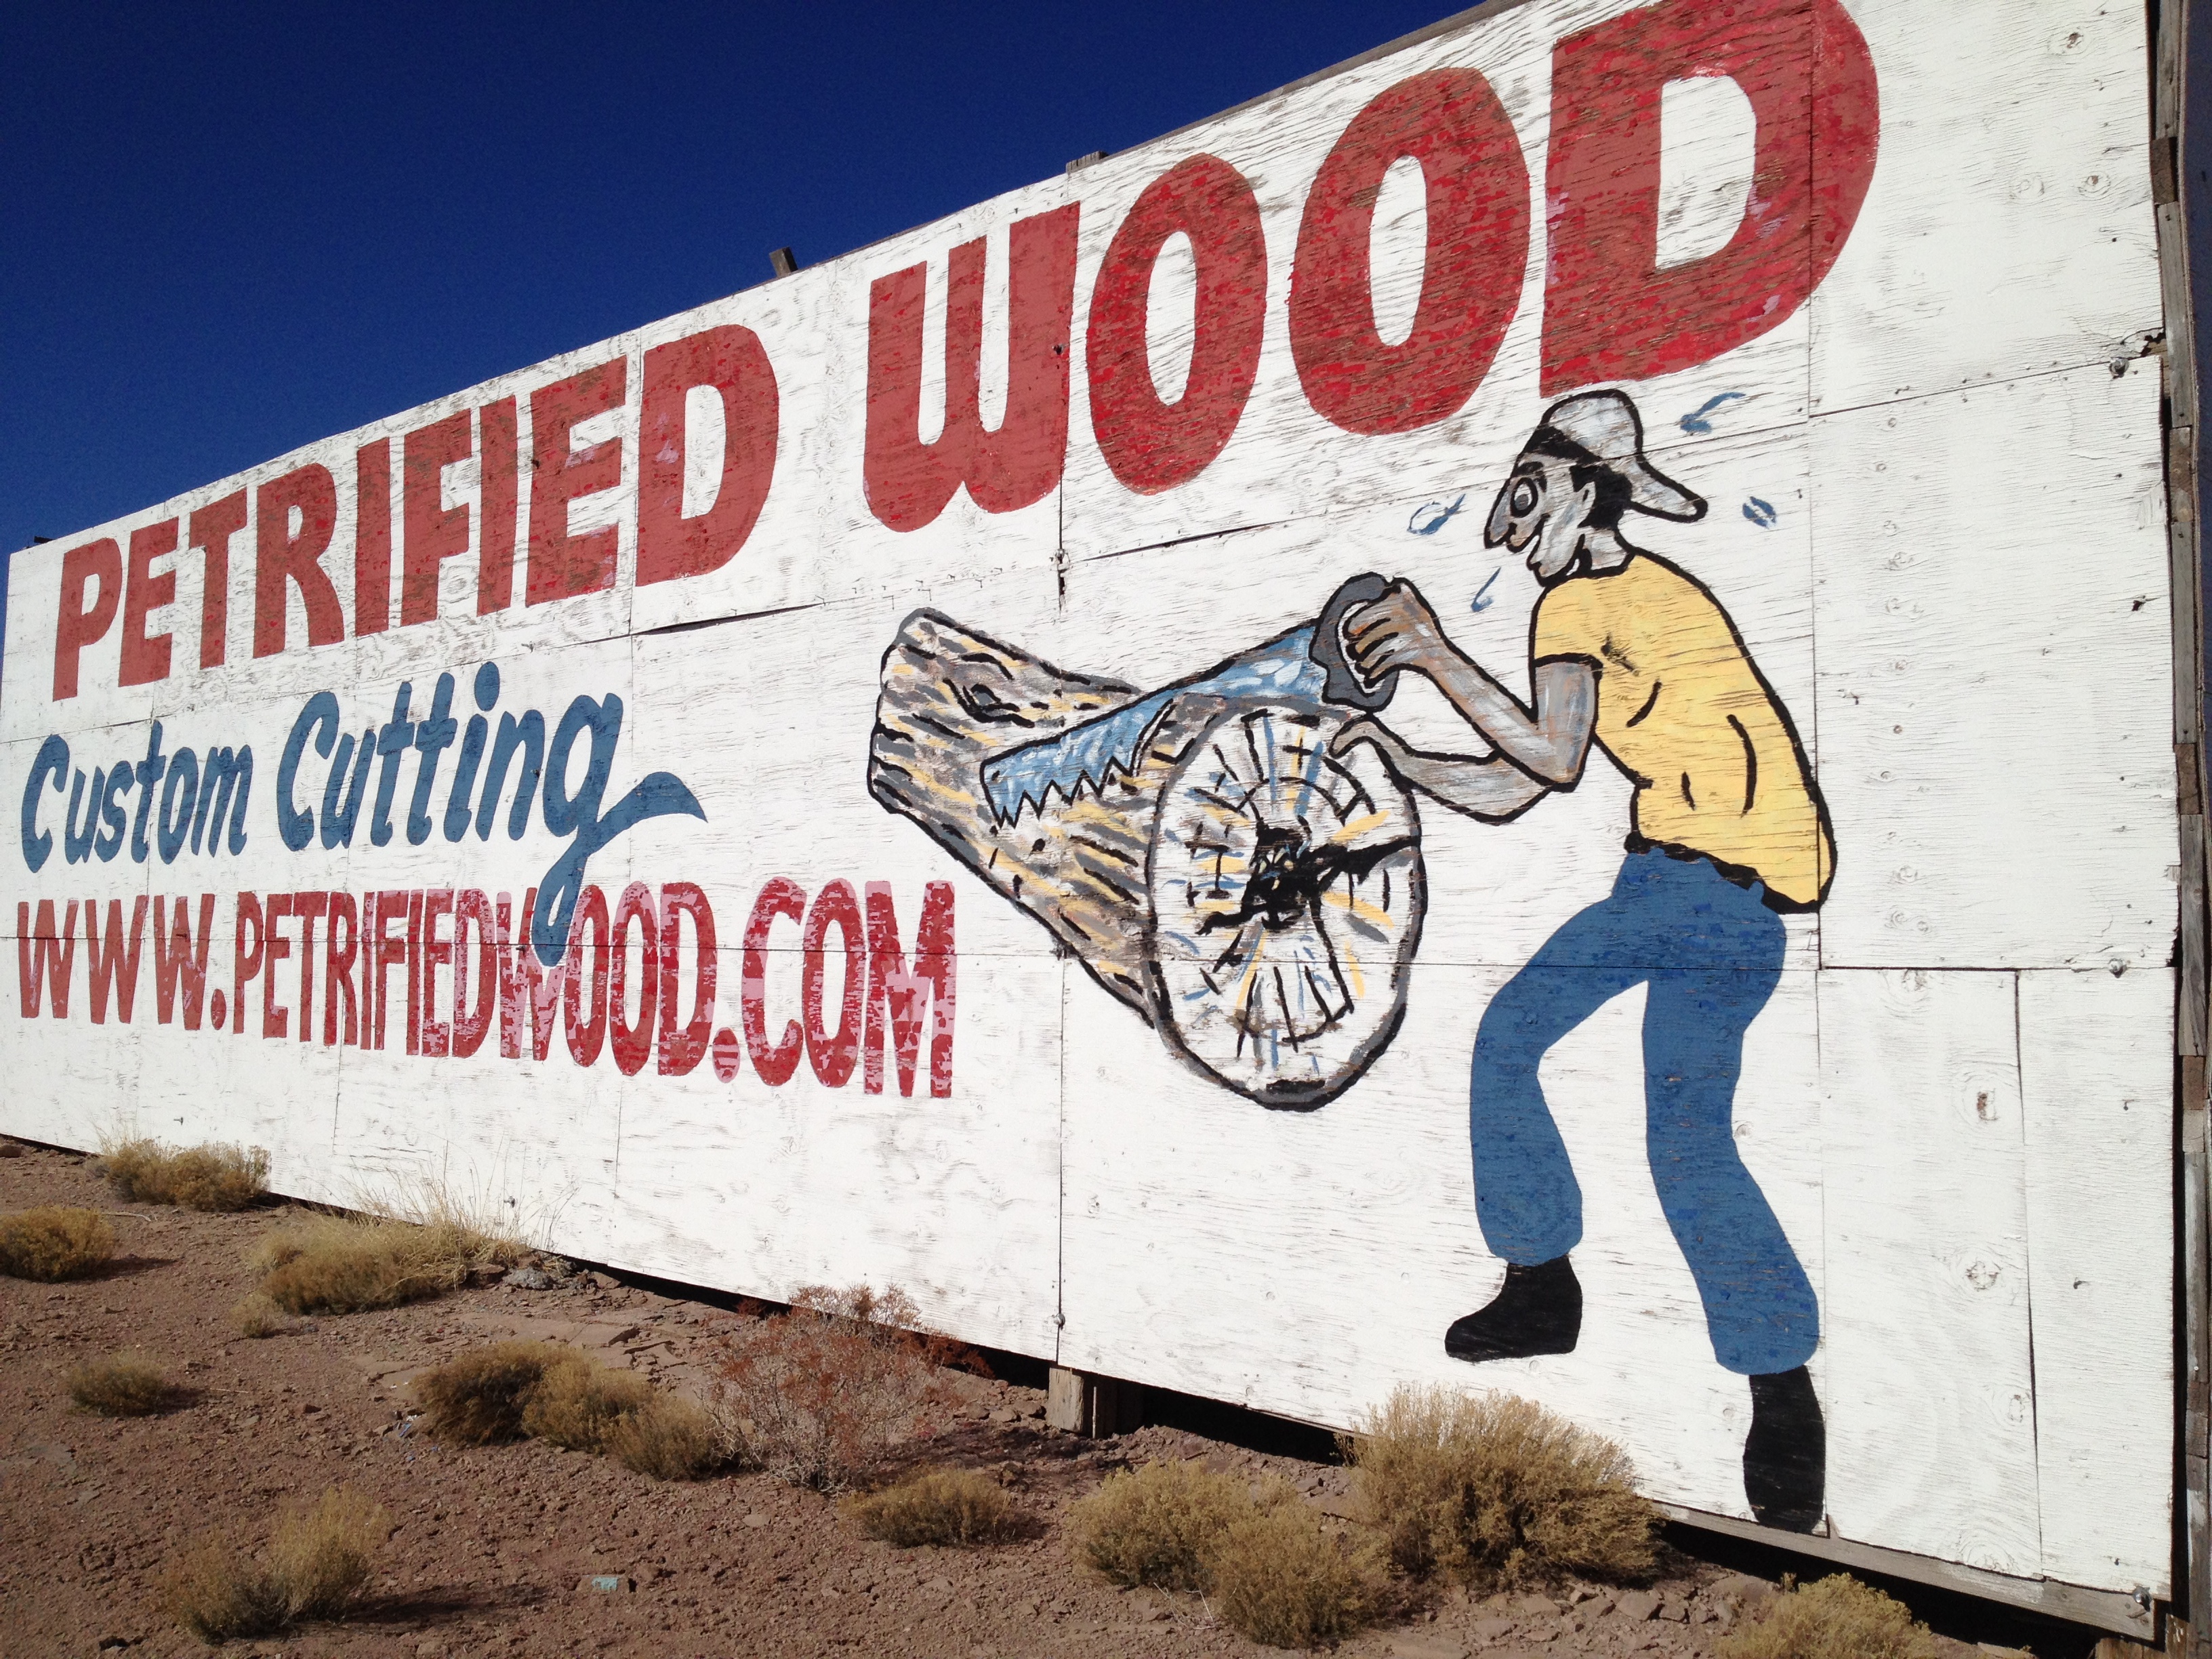
wall, advertising, sign, banner, signage, art, mural